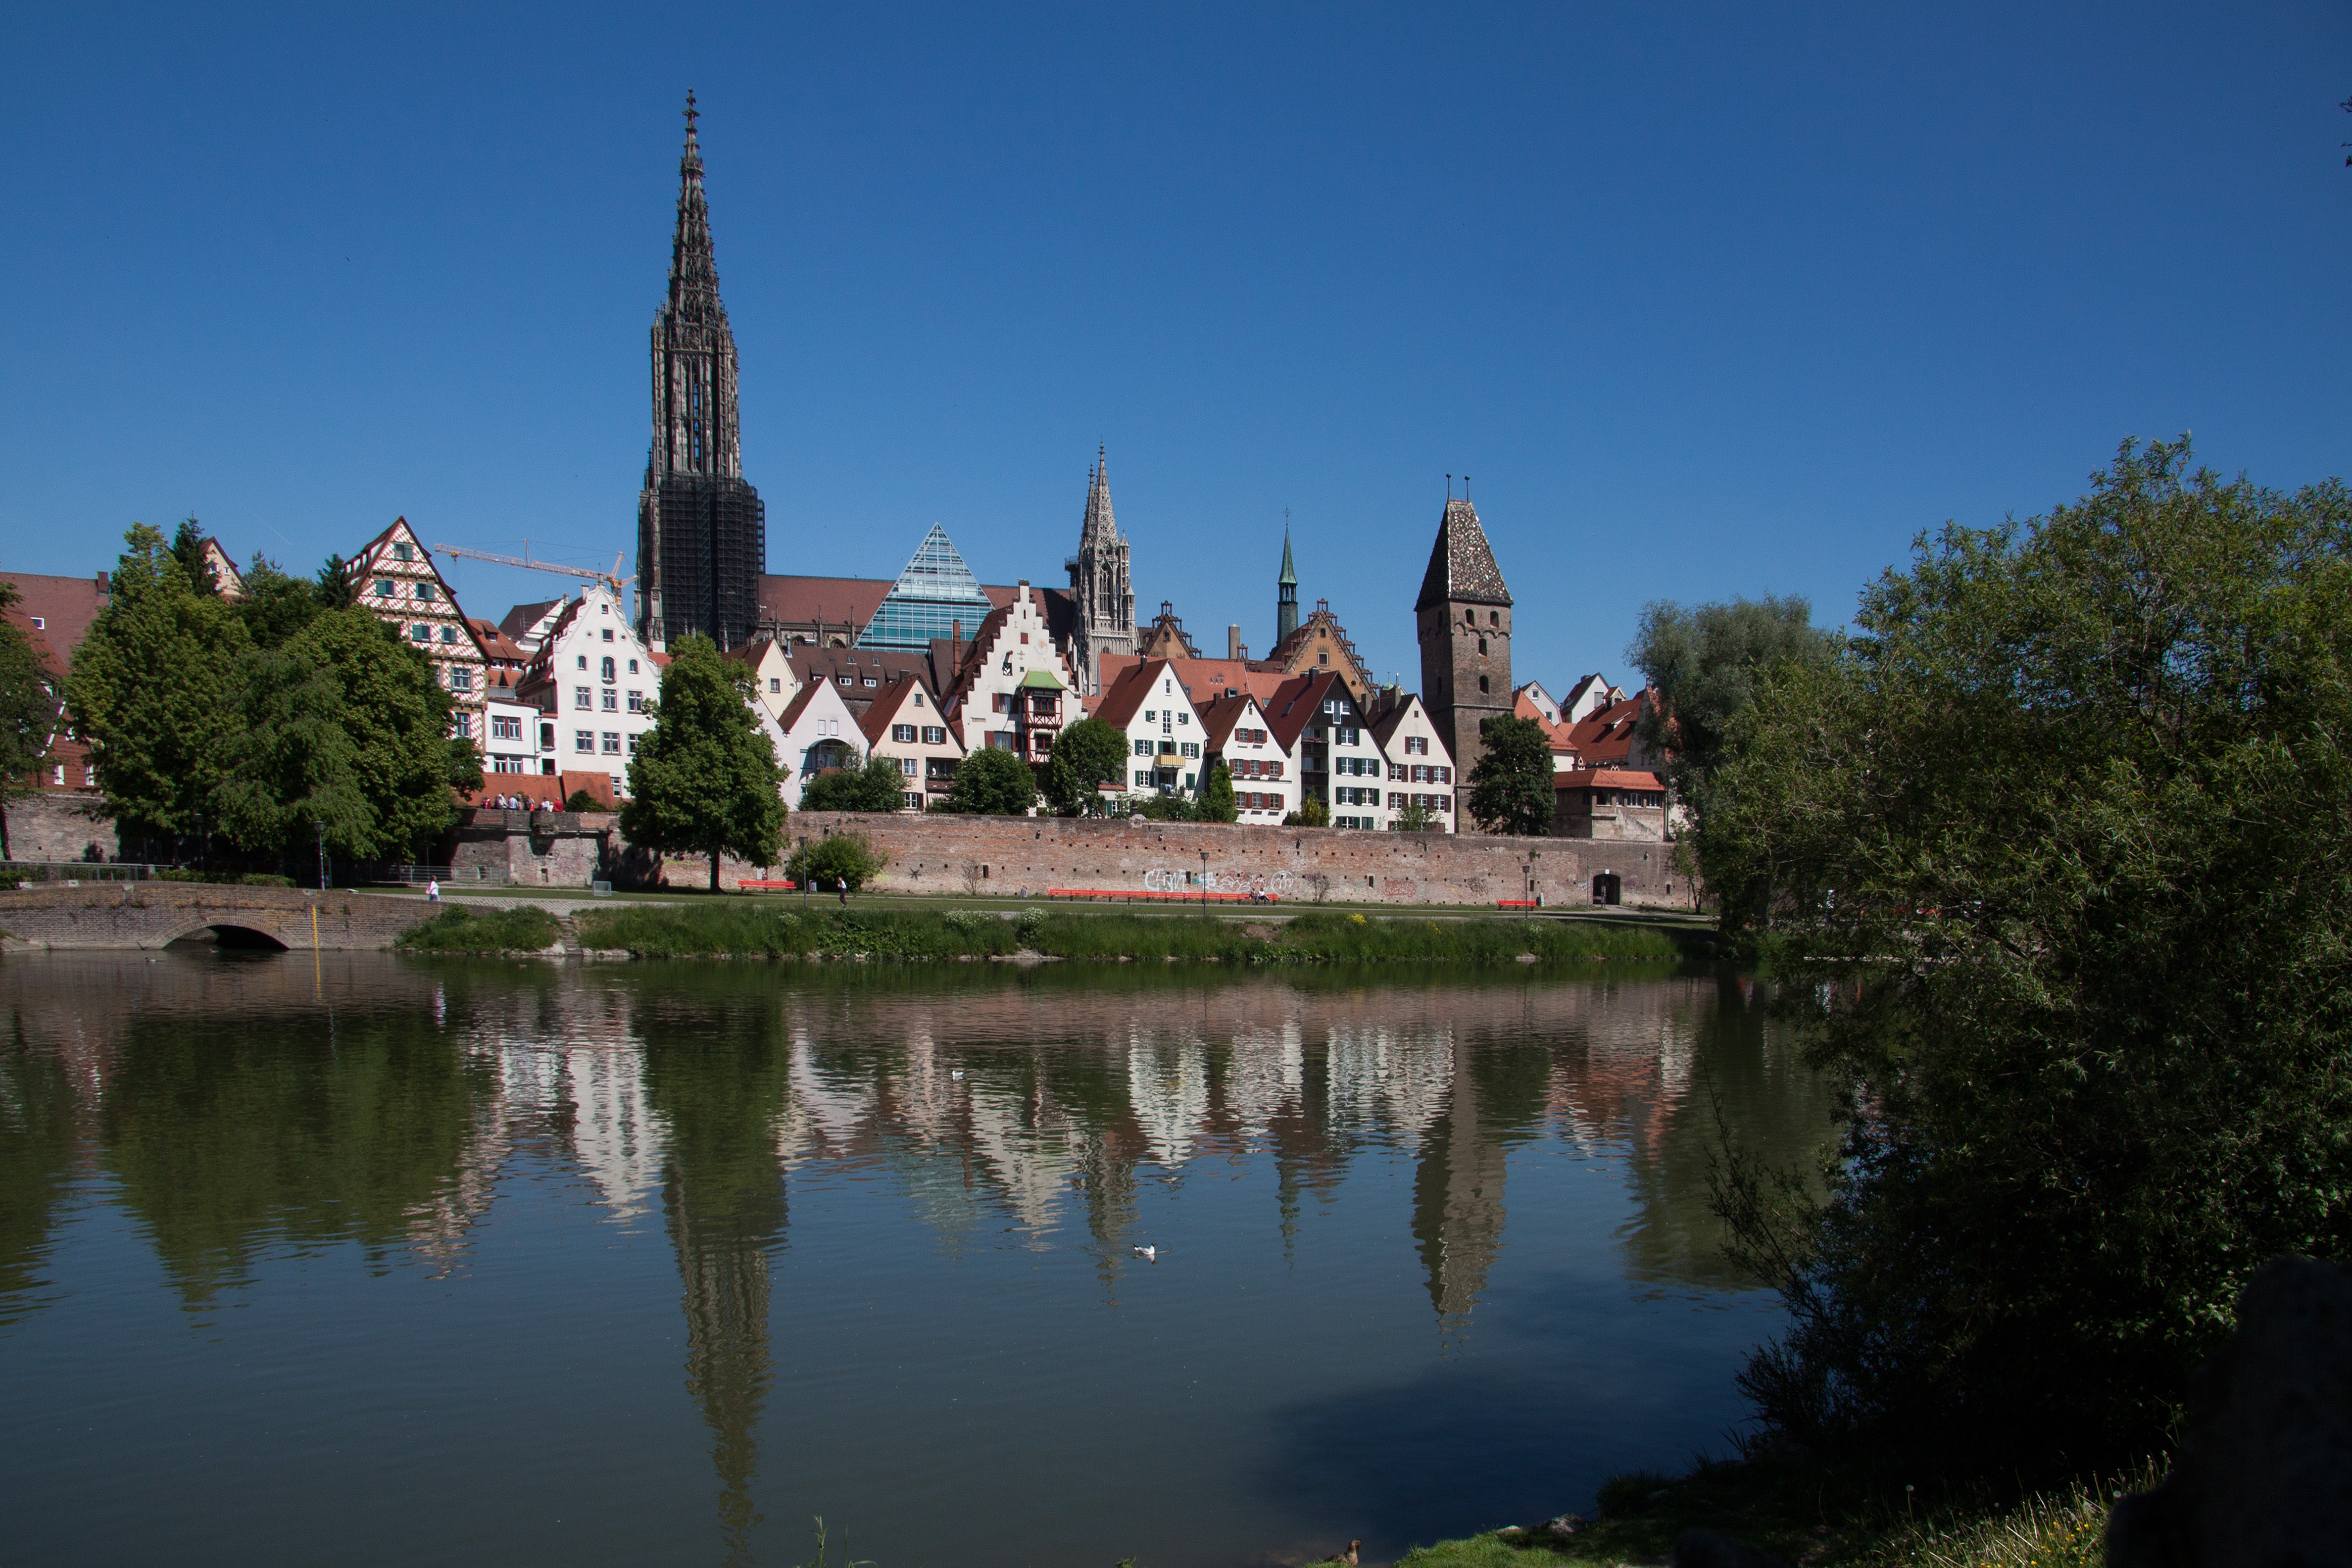
architecture, sky, lake, building, chateau, city, river, monument, reflection, high, park, castle, church, tourism, gothic, place of worship, danube, steeple, middle ages, mirroring, ulm, city wall, munster, ulm cathedral, city tower